Sky position (RA, Dec in degrees): 210.611, 27.869
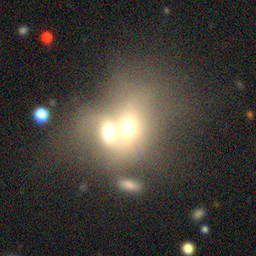
Galaxy morphology: Merging Galaxies